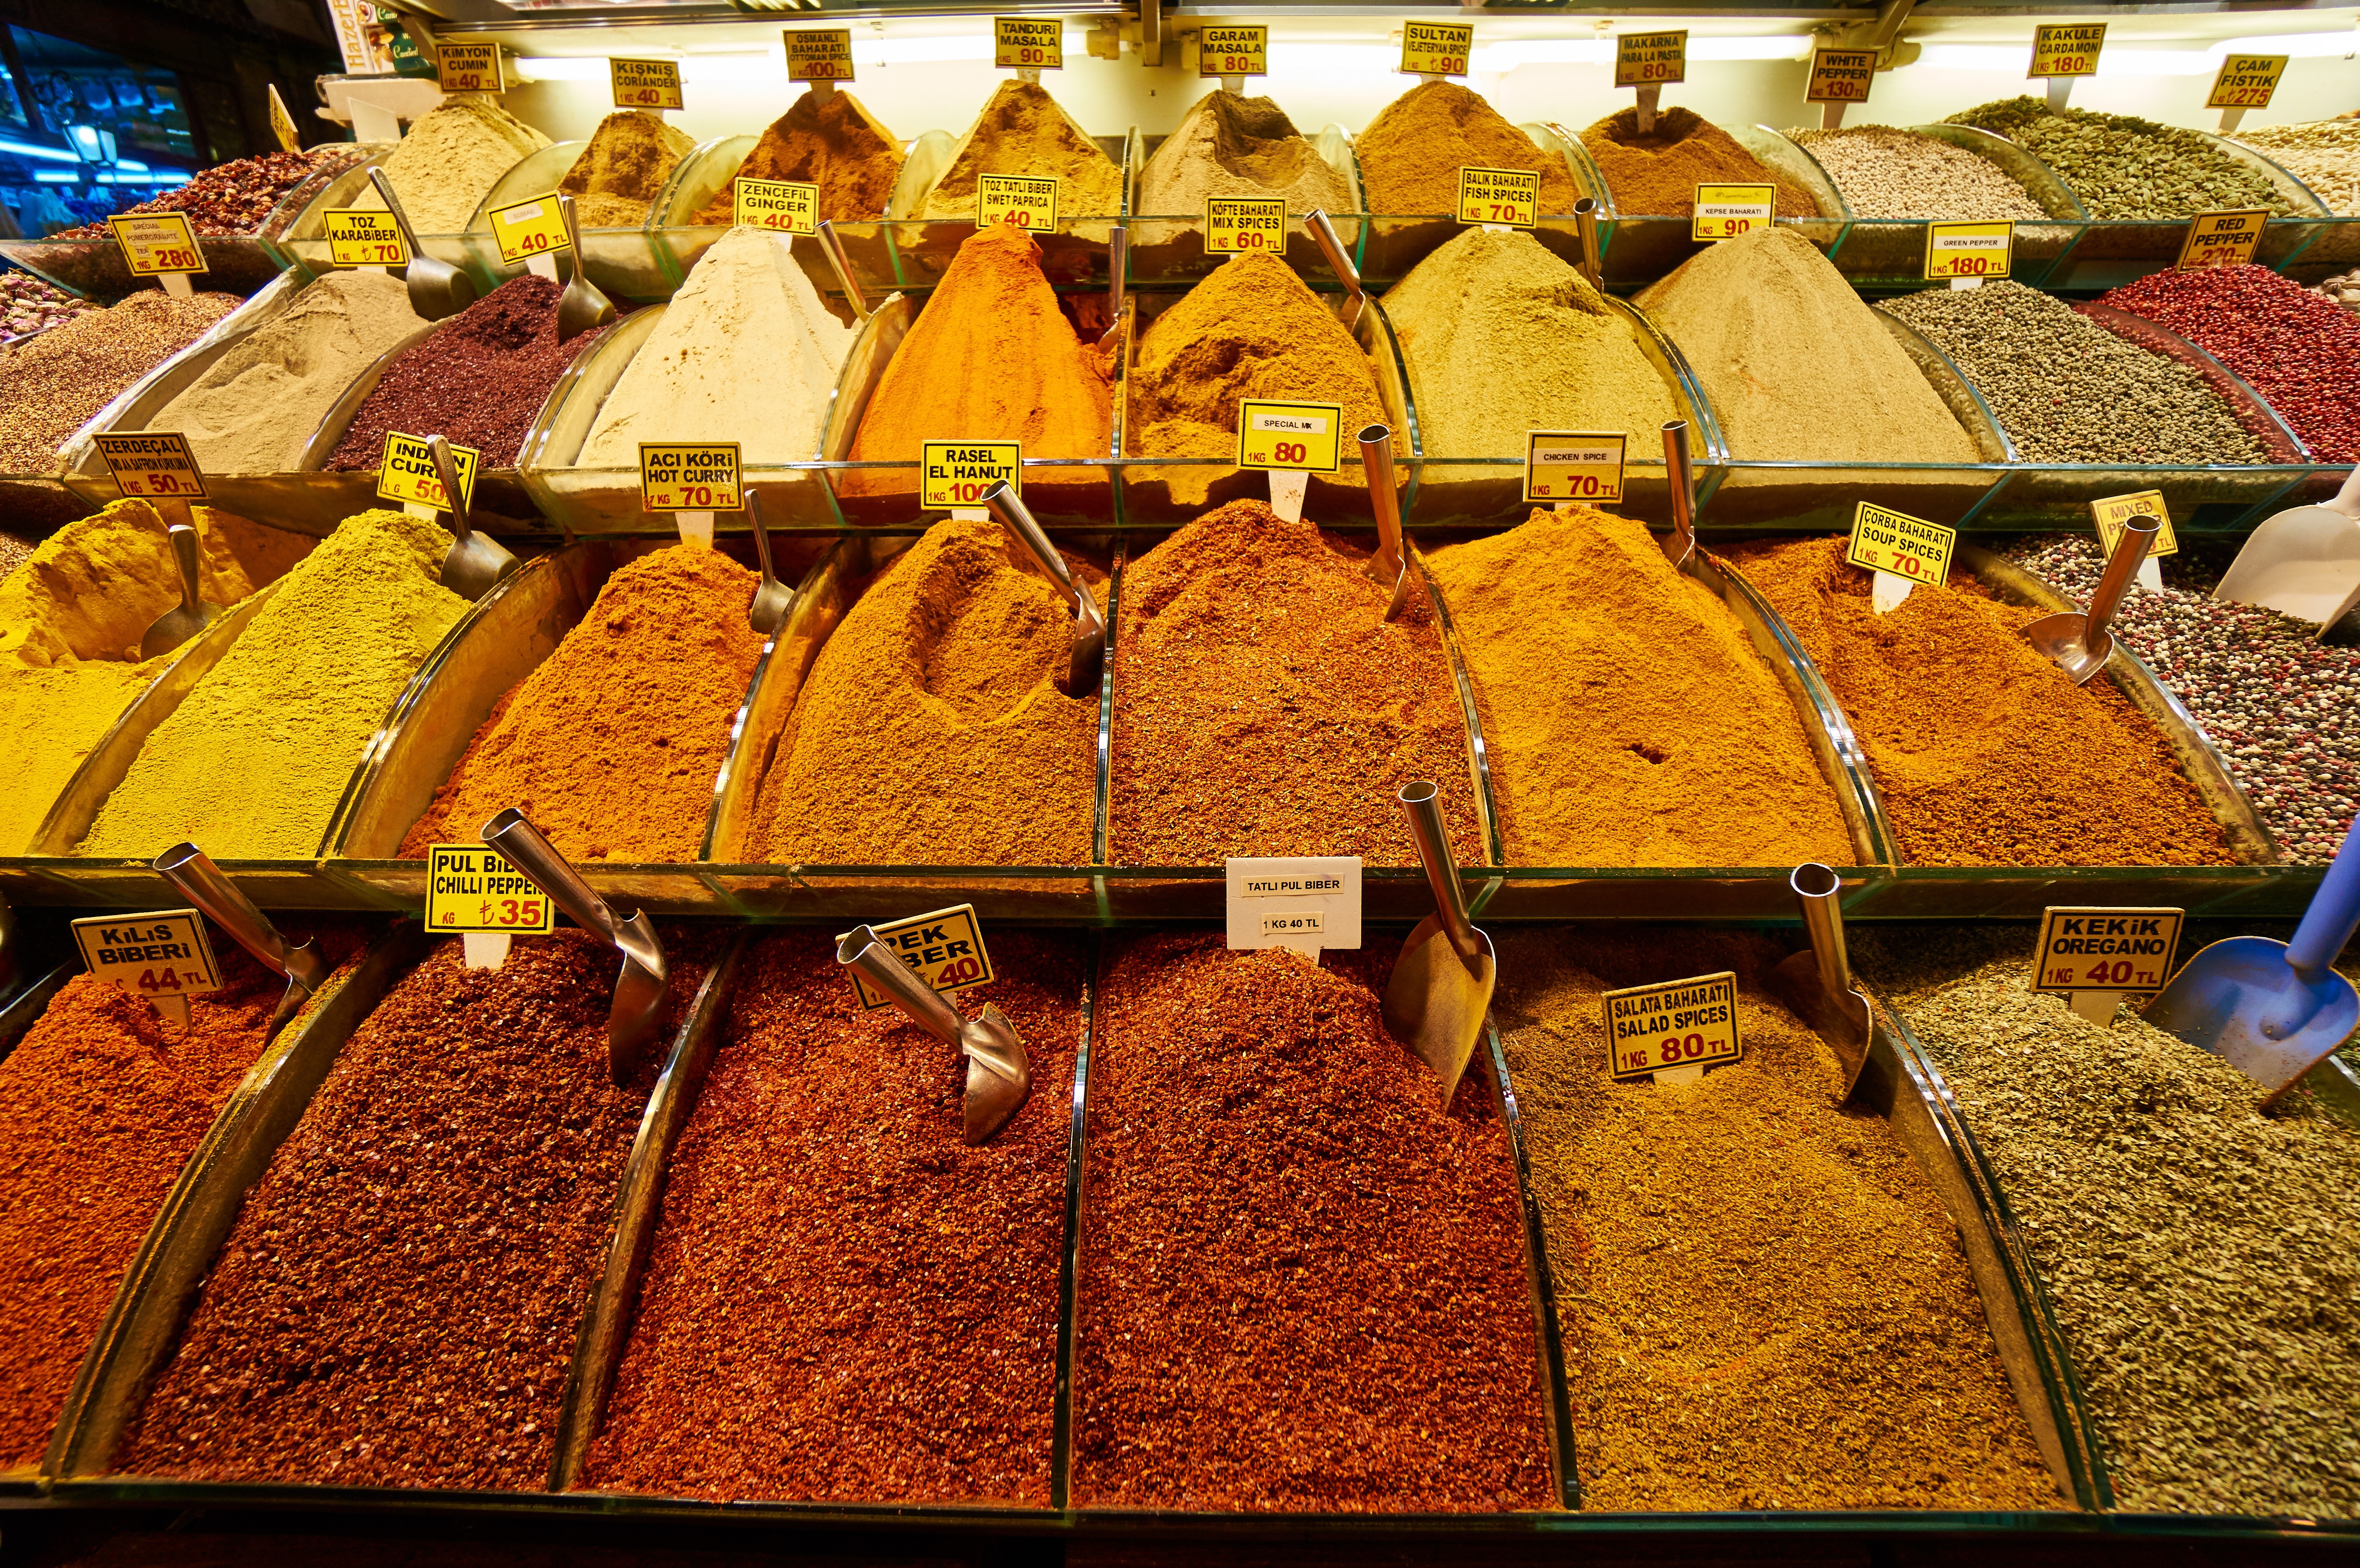
city, food, spice, bazaar, market, baking, this spearheaded the home bazaar